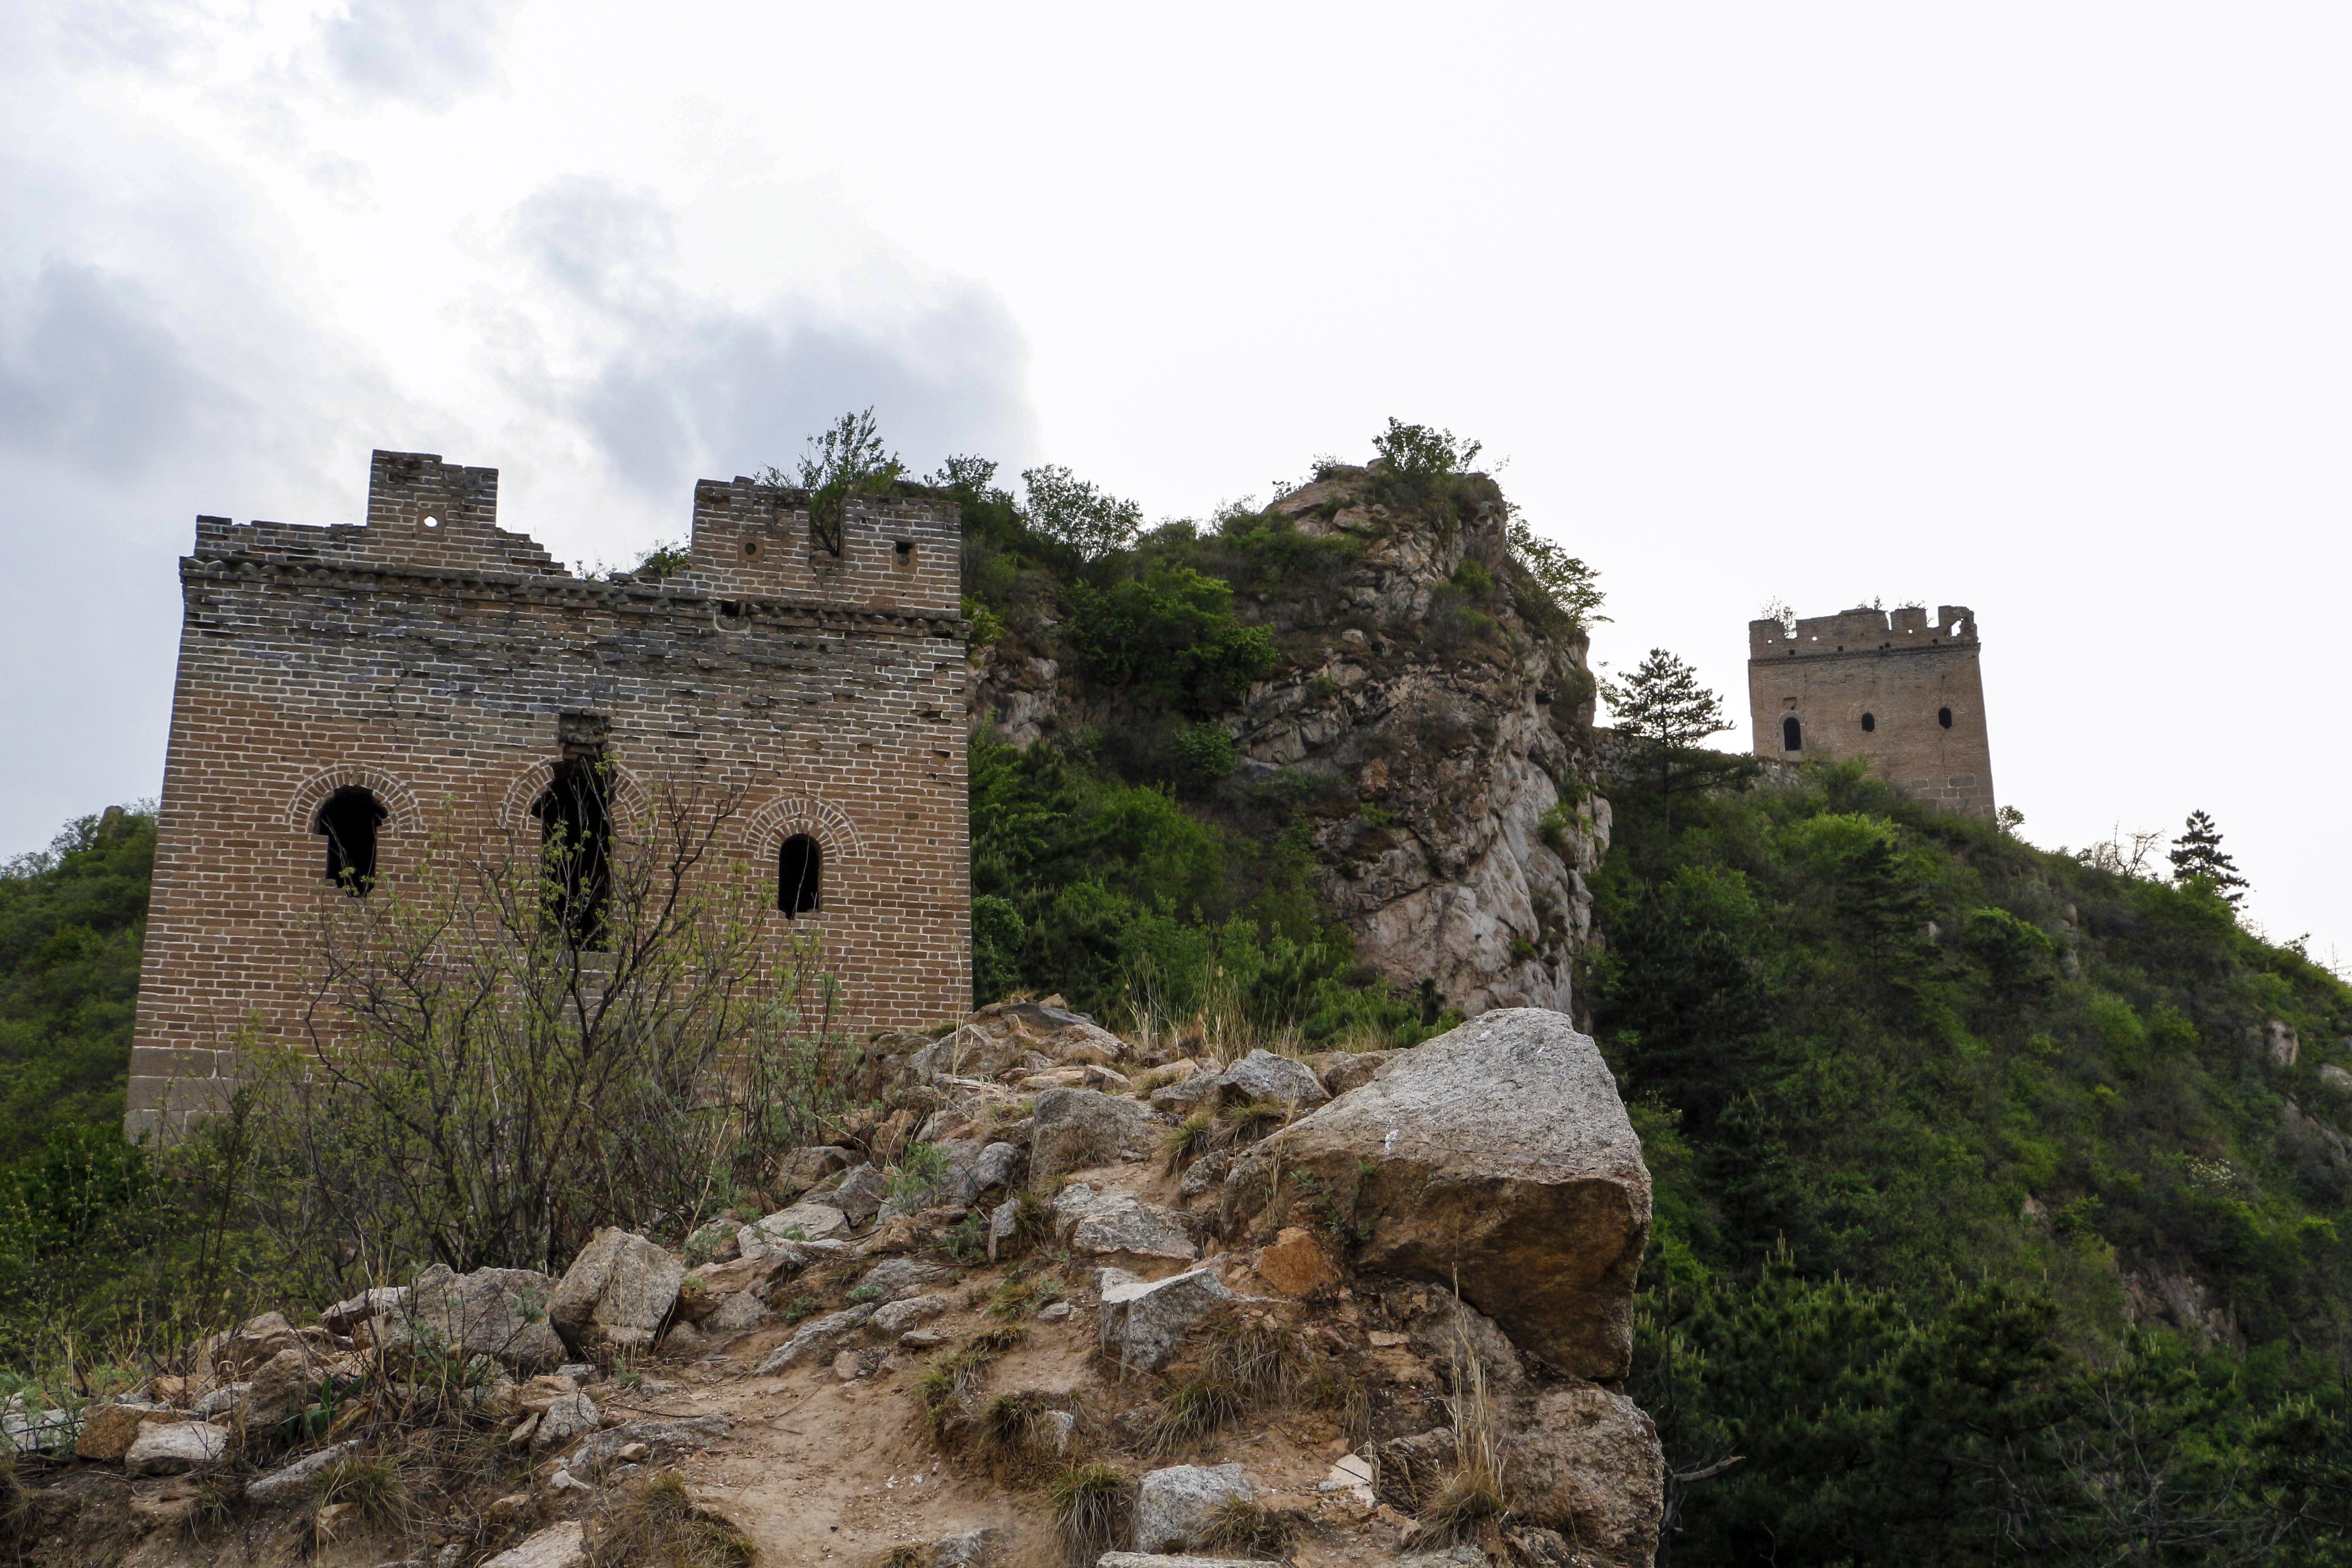
building, village, castle, asia, fortification, terrain, ruins, monastery, china, the great wall, archaeological site, historic site, ancient history, wu gou wall, remnant of the great wall